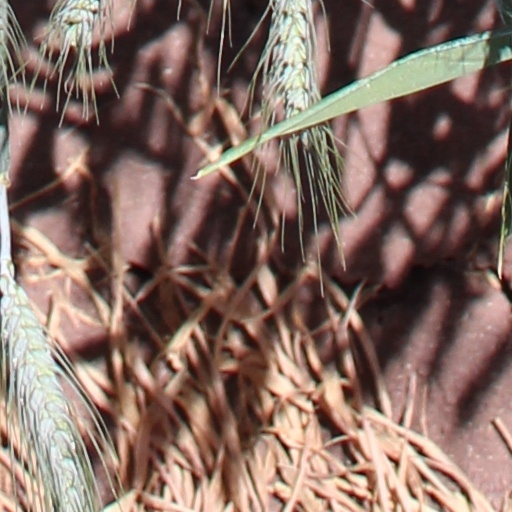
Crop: wheat